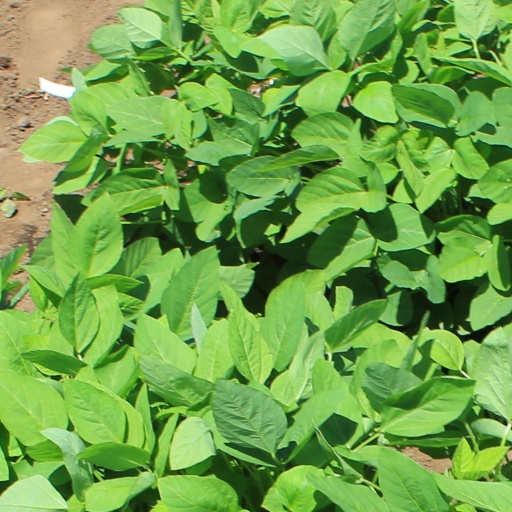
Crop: soybean